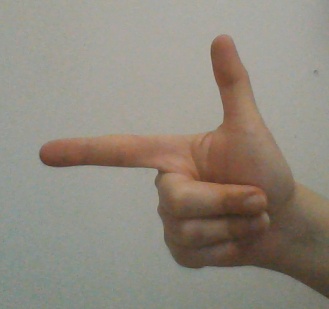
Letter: yaa